Zemsky Sobor

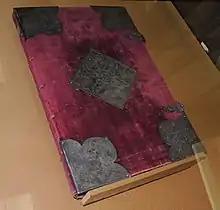
A chapter that records election of Michael of Russia as Tsar signed in 1613.

The Time of Troubles saw the Zemsky Sobor elect Boris Godunov as Tsar in 1598 during the succession crisis after the end of the Rurik Dynasty. Assemblies were held annually after Mikhail Romanov was elected Tsar in Zemsky Sobor of 1613, but lost influence as the Romanov dynasty became more established, with the assembly to ratify the Treaty of Pereyaslav in 1654 the last for thirty years. The last Zemsky Sobors were held in the 1680s to abolish the "mestnichestvo" system and to ratify the "Eternal Peace" with Poland-Lithuania.